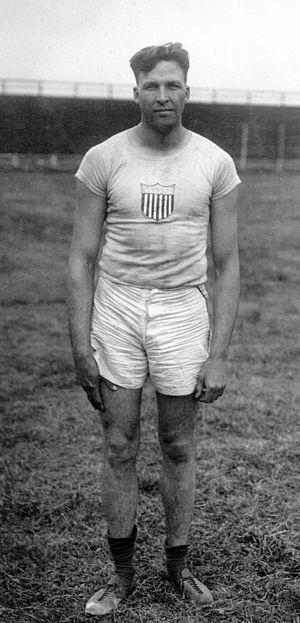
Augustus Russell « Gus » Pope est un athlète américain spécialiste du lancer du disque. Affilié au Illinois Athletic Club, il mesurait 1,85 m pour 95 kg.